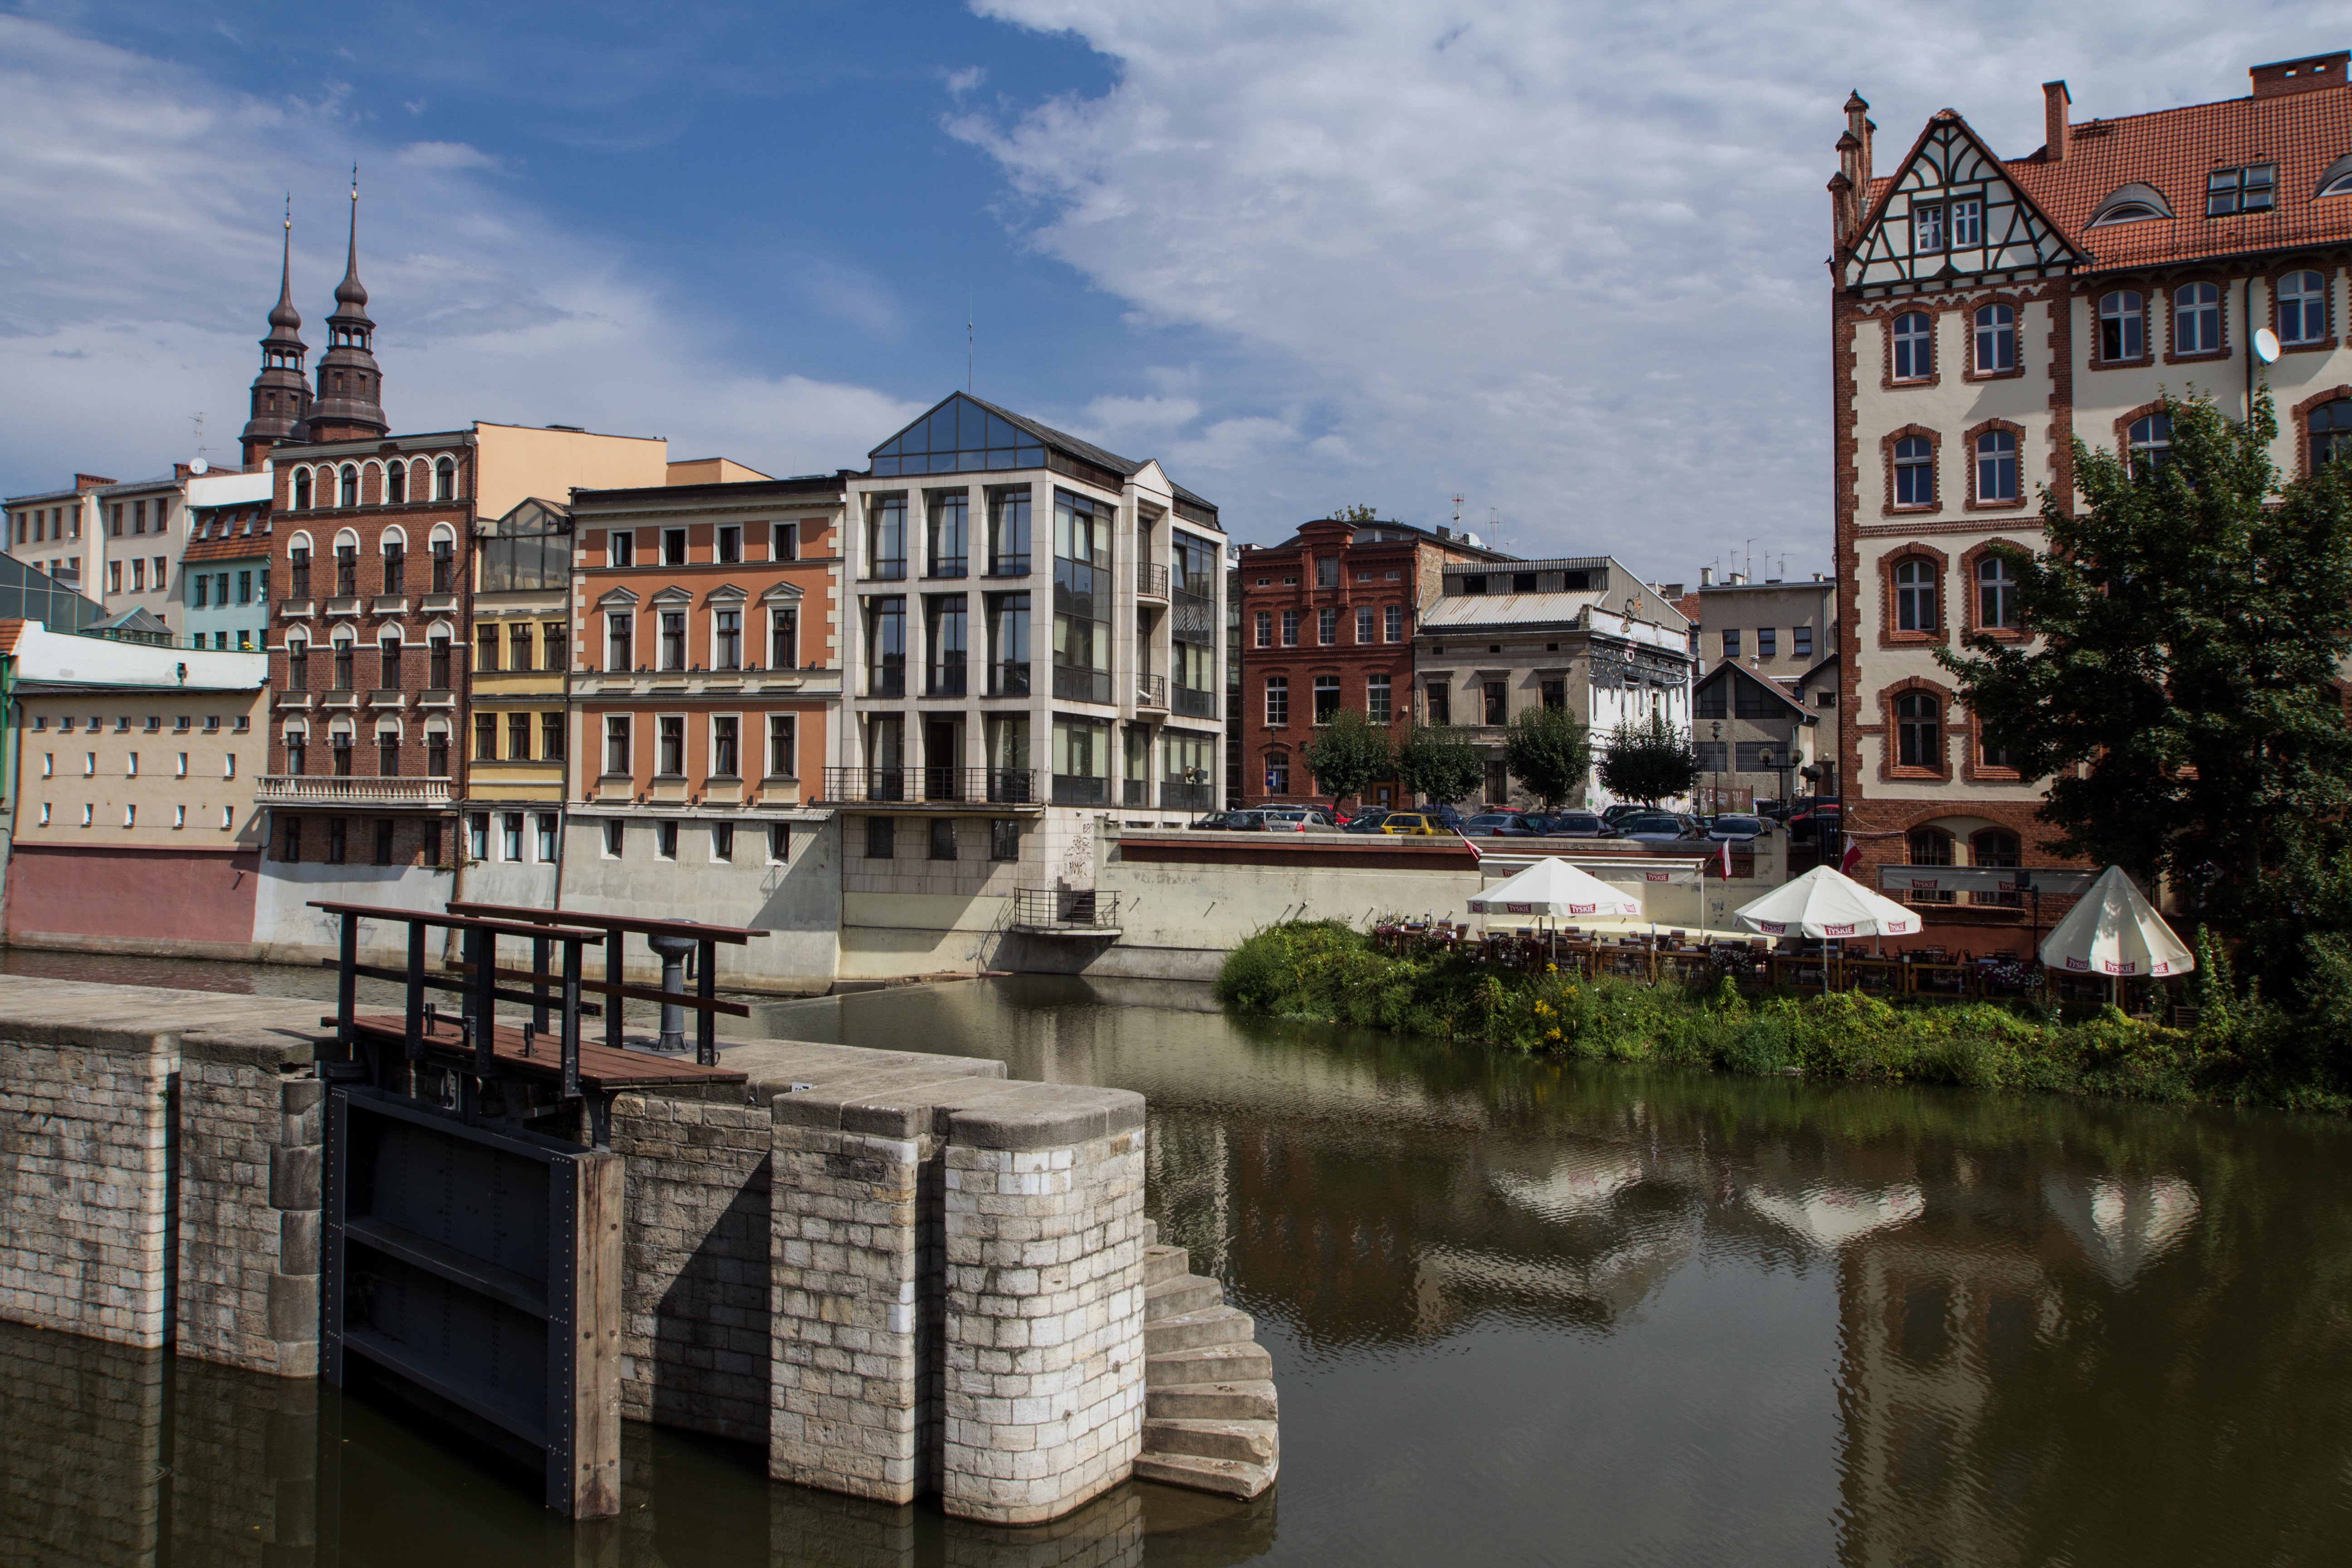
dock, house, town, city, river, canal, cityscape, panorama, reflection, waterway, body of water, estate, silesia, neighbourhood, opole, urban area, residential area, millrace, channel mlynowka